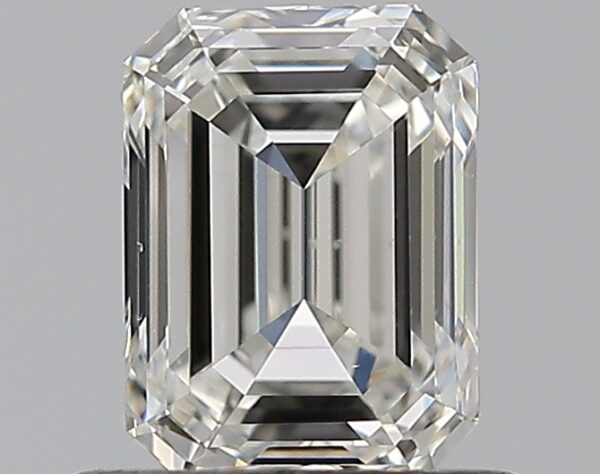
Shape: emerald
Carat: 0.7
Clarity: VS1
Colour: H
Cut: EX
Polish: EX
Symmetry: VG
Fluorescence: N
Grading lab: GIA
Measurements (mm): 5.77 x 4.26 x 2.88